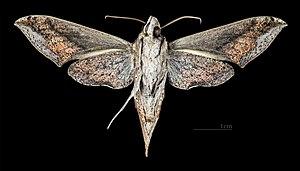
Xylophanes maculator est une espèce de lépidoptères de la famille des Sphingidae, de la sous-famille des Macroglossinae, tribu des Macroglossini, sous-tribu des Choerocampina, et du genre Xylophanes.